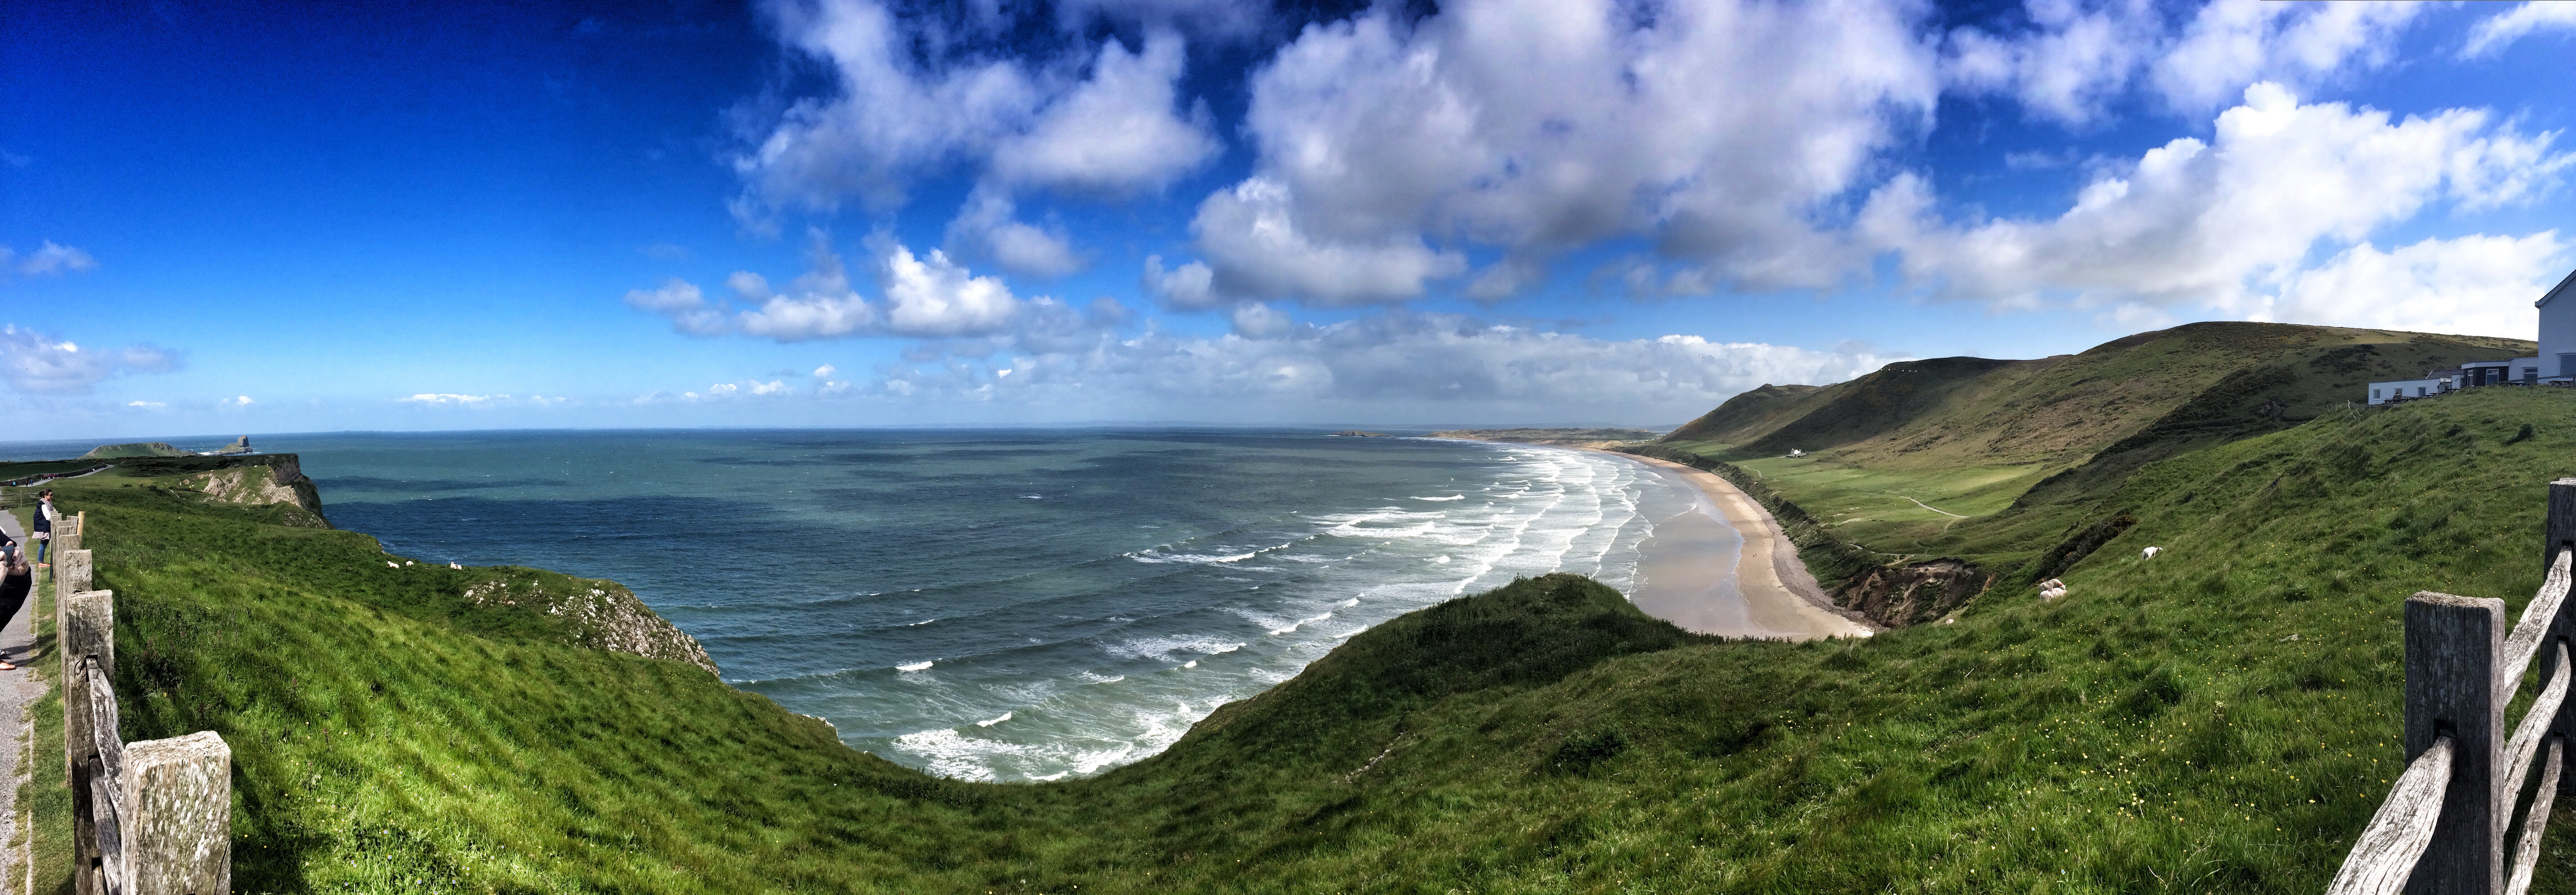
beach, landscape, sea, coast, nature, ocean, mountain range, panorama, travel, cliff, bay, fjord, tourism, terrain, cape